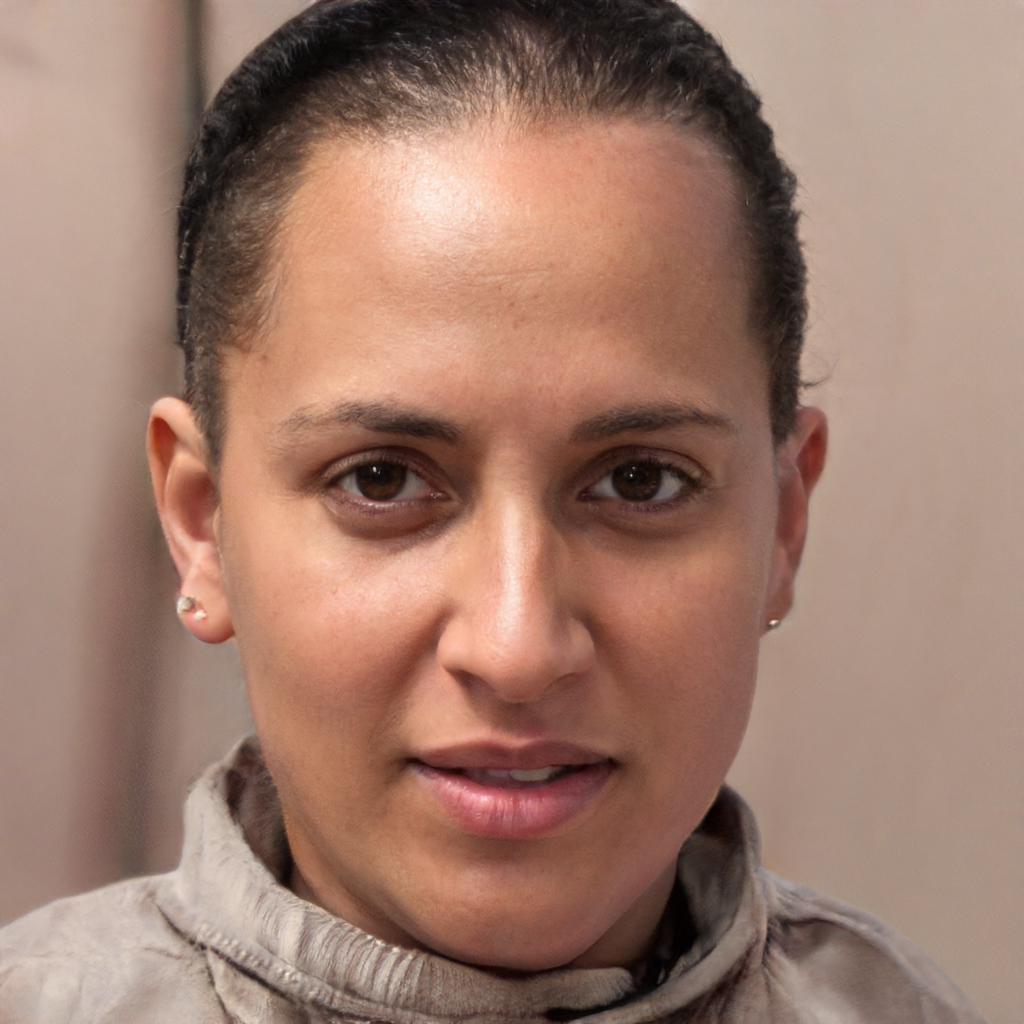
Portrait style: Real Portrait